1998 Las Vegas Bowl

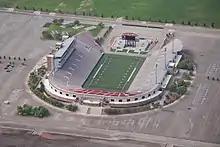
Sam Boyd Stadium in Whitney, Nevada, hosted the Las Vegas Bowl.

The 1998 Las Vegas Bowl was the seventh edition of the annual college football bowl game. It featured the San Diego State Aztecs, and the North Carolina Tar Heels. It remains the only bowl game in NCAA history where both of teams which participated in it started the season 0–3.